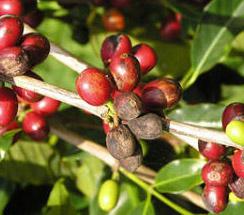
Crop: unknown
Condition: coffee_coffee_berry_blotch